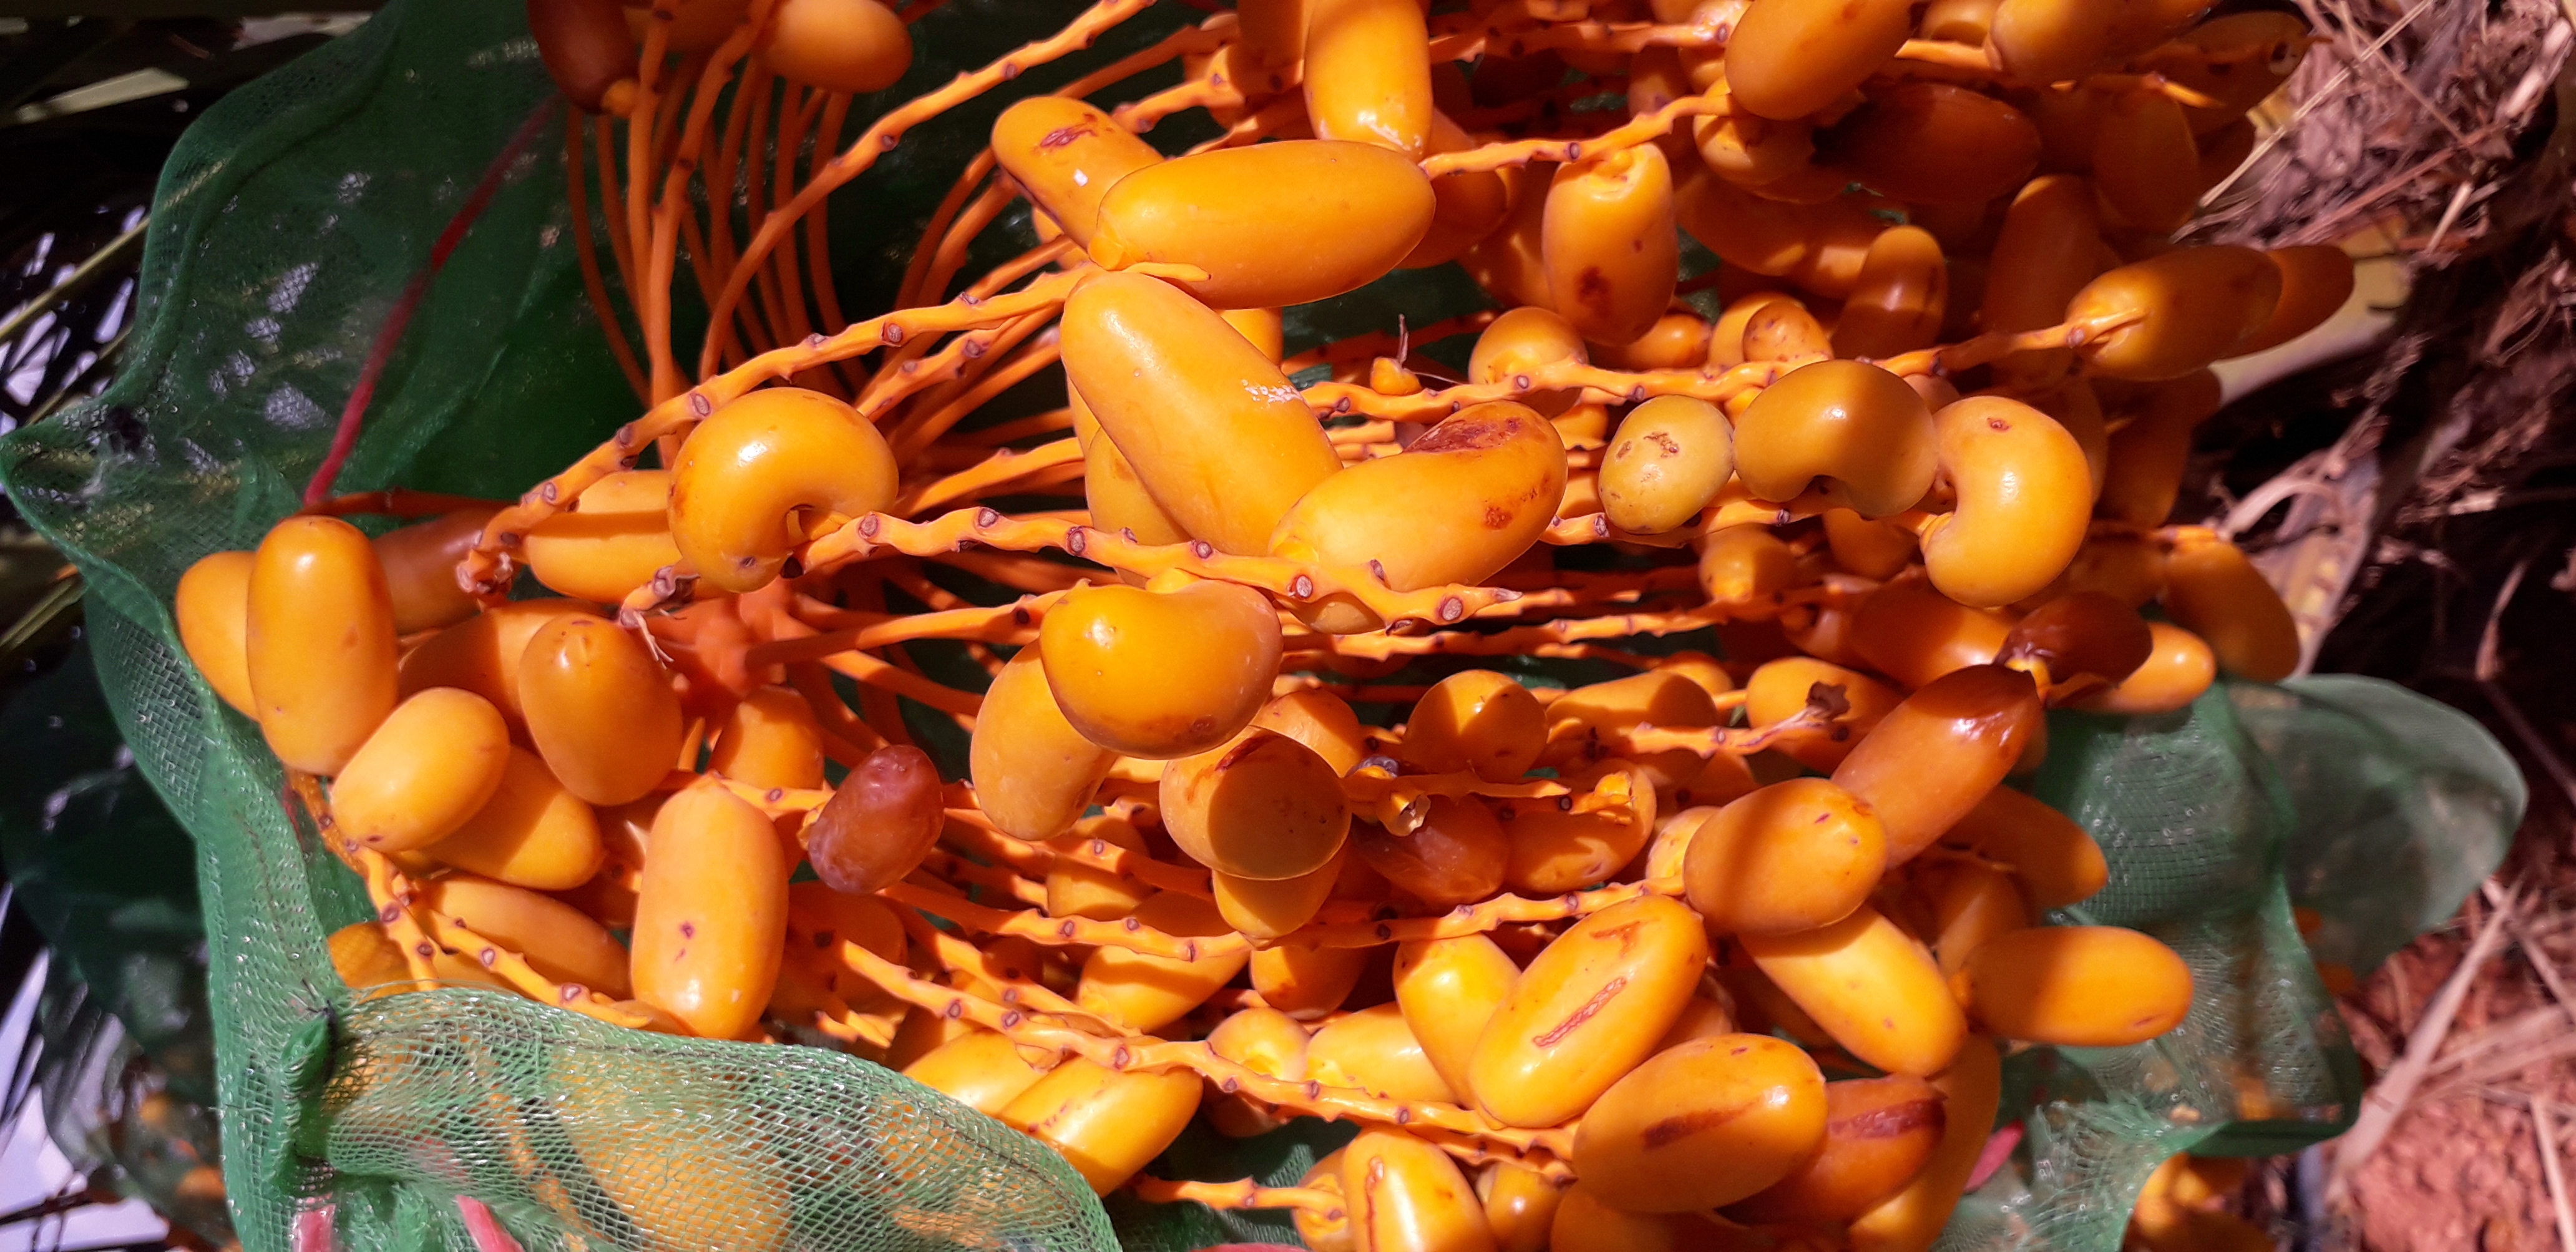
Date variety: kholt